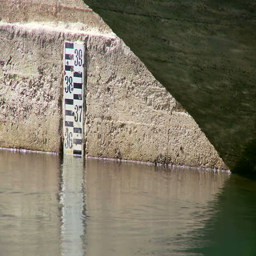
measuring water level in the river